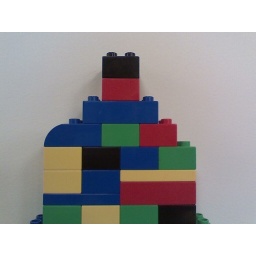
i sorta thought about the fell in love with a girl white stripes video when i saw this